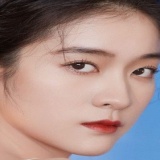
diễn viên Trương Tuyết Nghênh